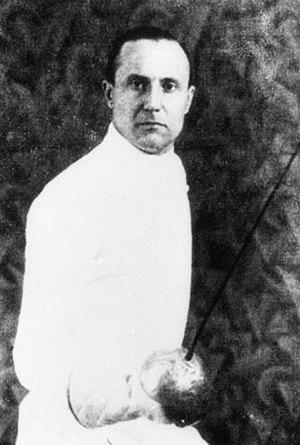
L'escrimeur italien Nedo Nadi Italiano: Lo schermidore italiano Nedo Nadi